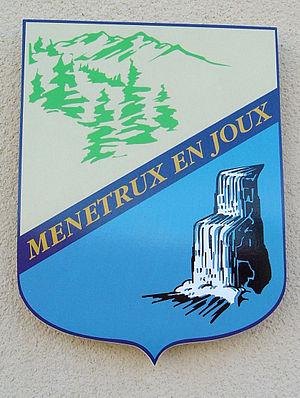
Cette page dresse l'ensemble des armoiries connues des communes du département français du Jura en disposant à ce jour. Les blasons héraldiquement fautifs sont également inclus, mais les pseudo-blasons sont volontairement exclus. Les villes concernées sont mentionnées là ou elles devraient apparaitre, avec la mention "Ville X porte un pseudo-blason".
Menétrux-en-Joux est une commune française située dans le département du Jura en région Bourgogne-Franche-Comté.